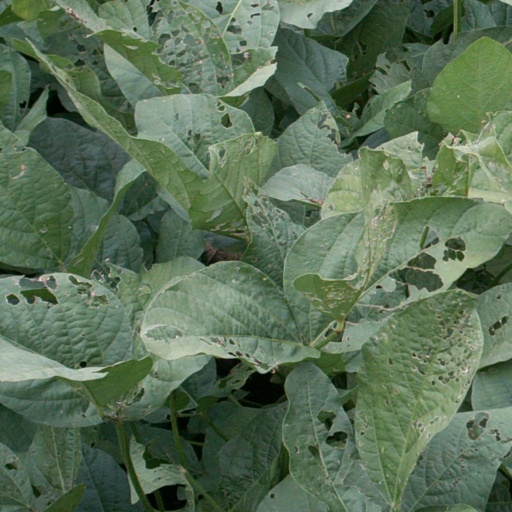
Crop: soybean